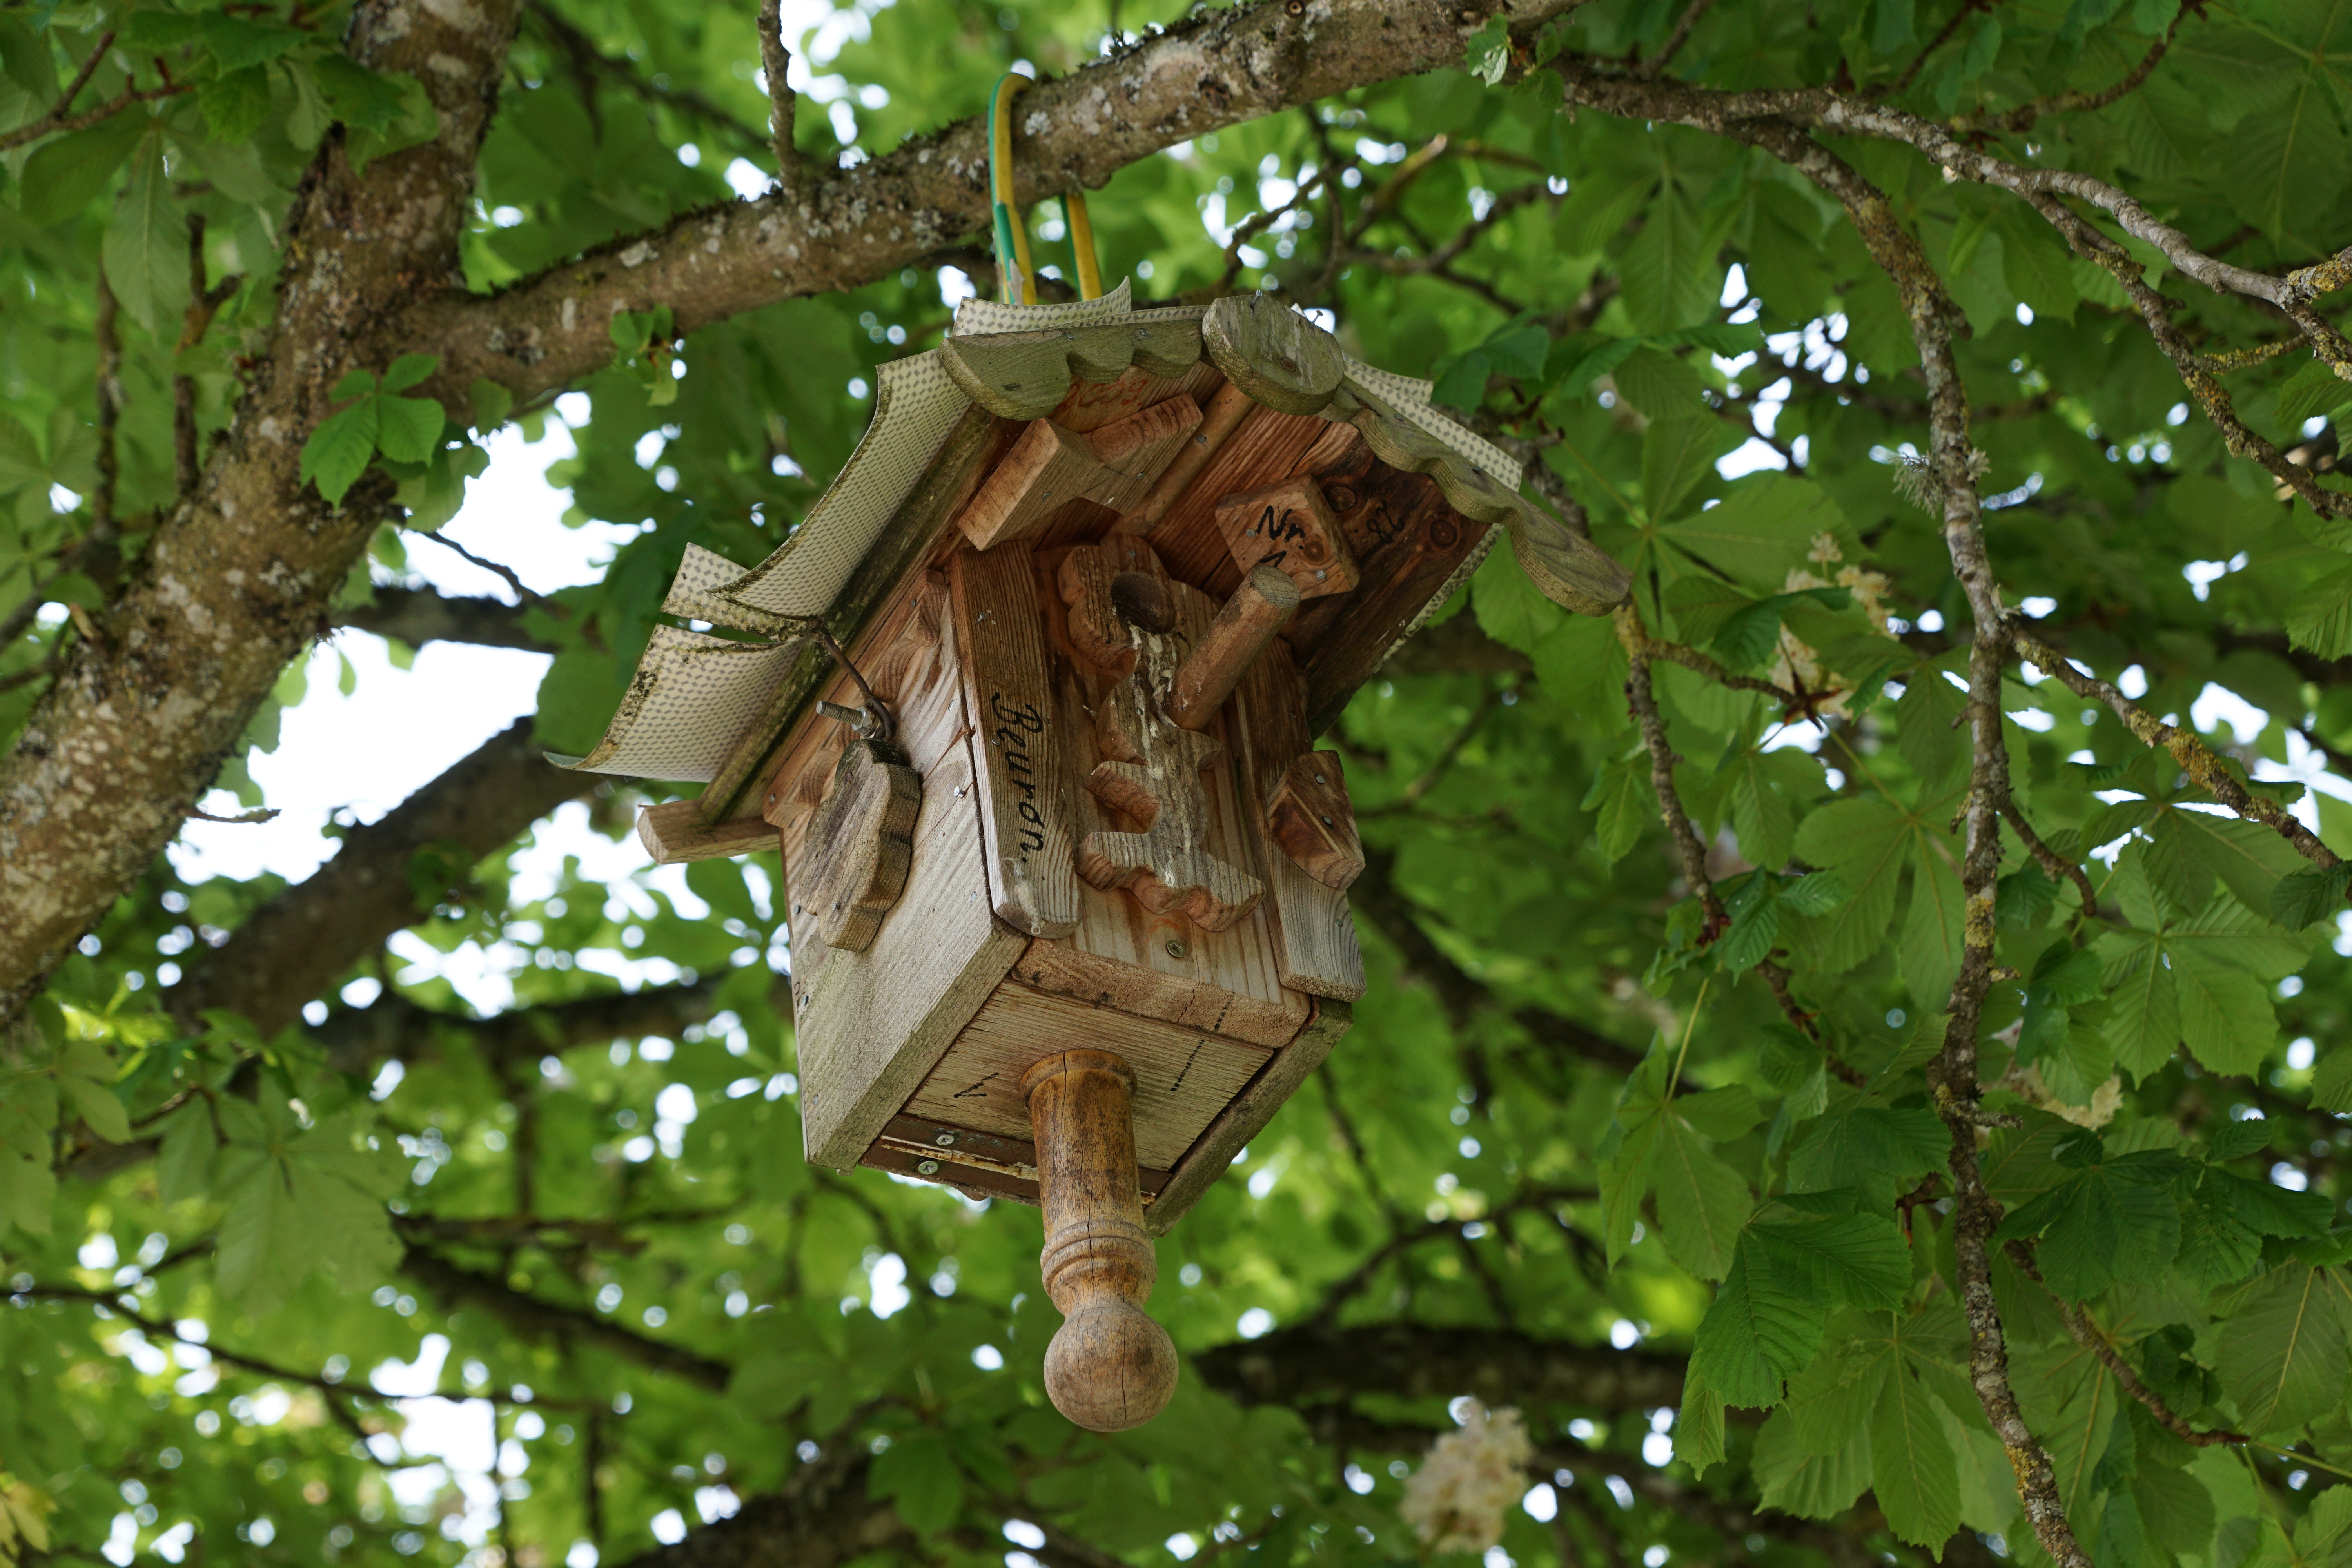
tree, nature, forest, branch, leaf, flower, wildlife, green, jungle, botany, fauna, rainforest, woodland, aviary, bird feeder, woody plant